Domblain

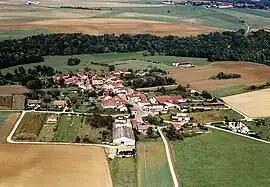
An aerial view of Domblain in 2006

Domblain is a commune in the Haute-Marne department in north-eastern France.